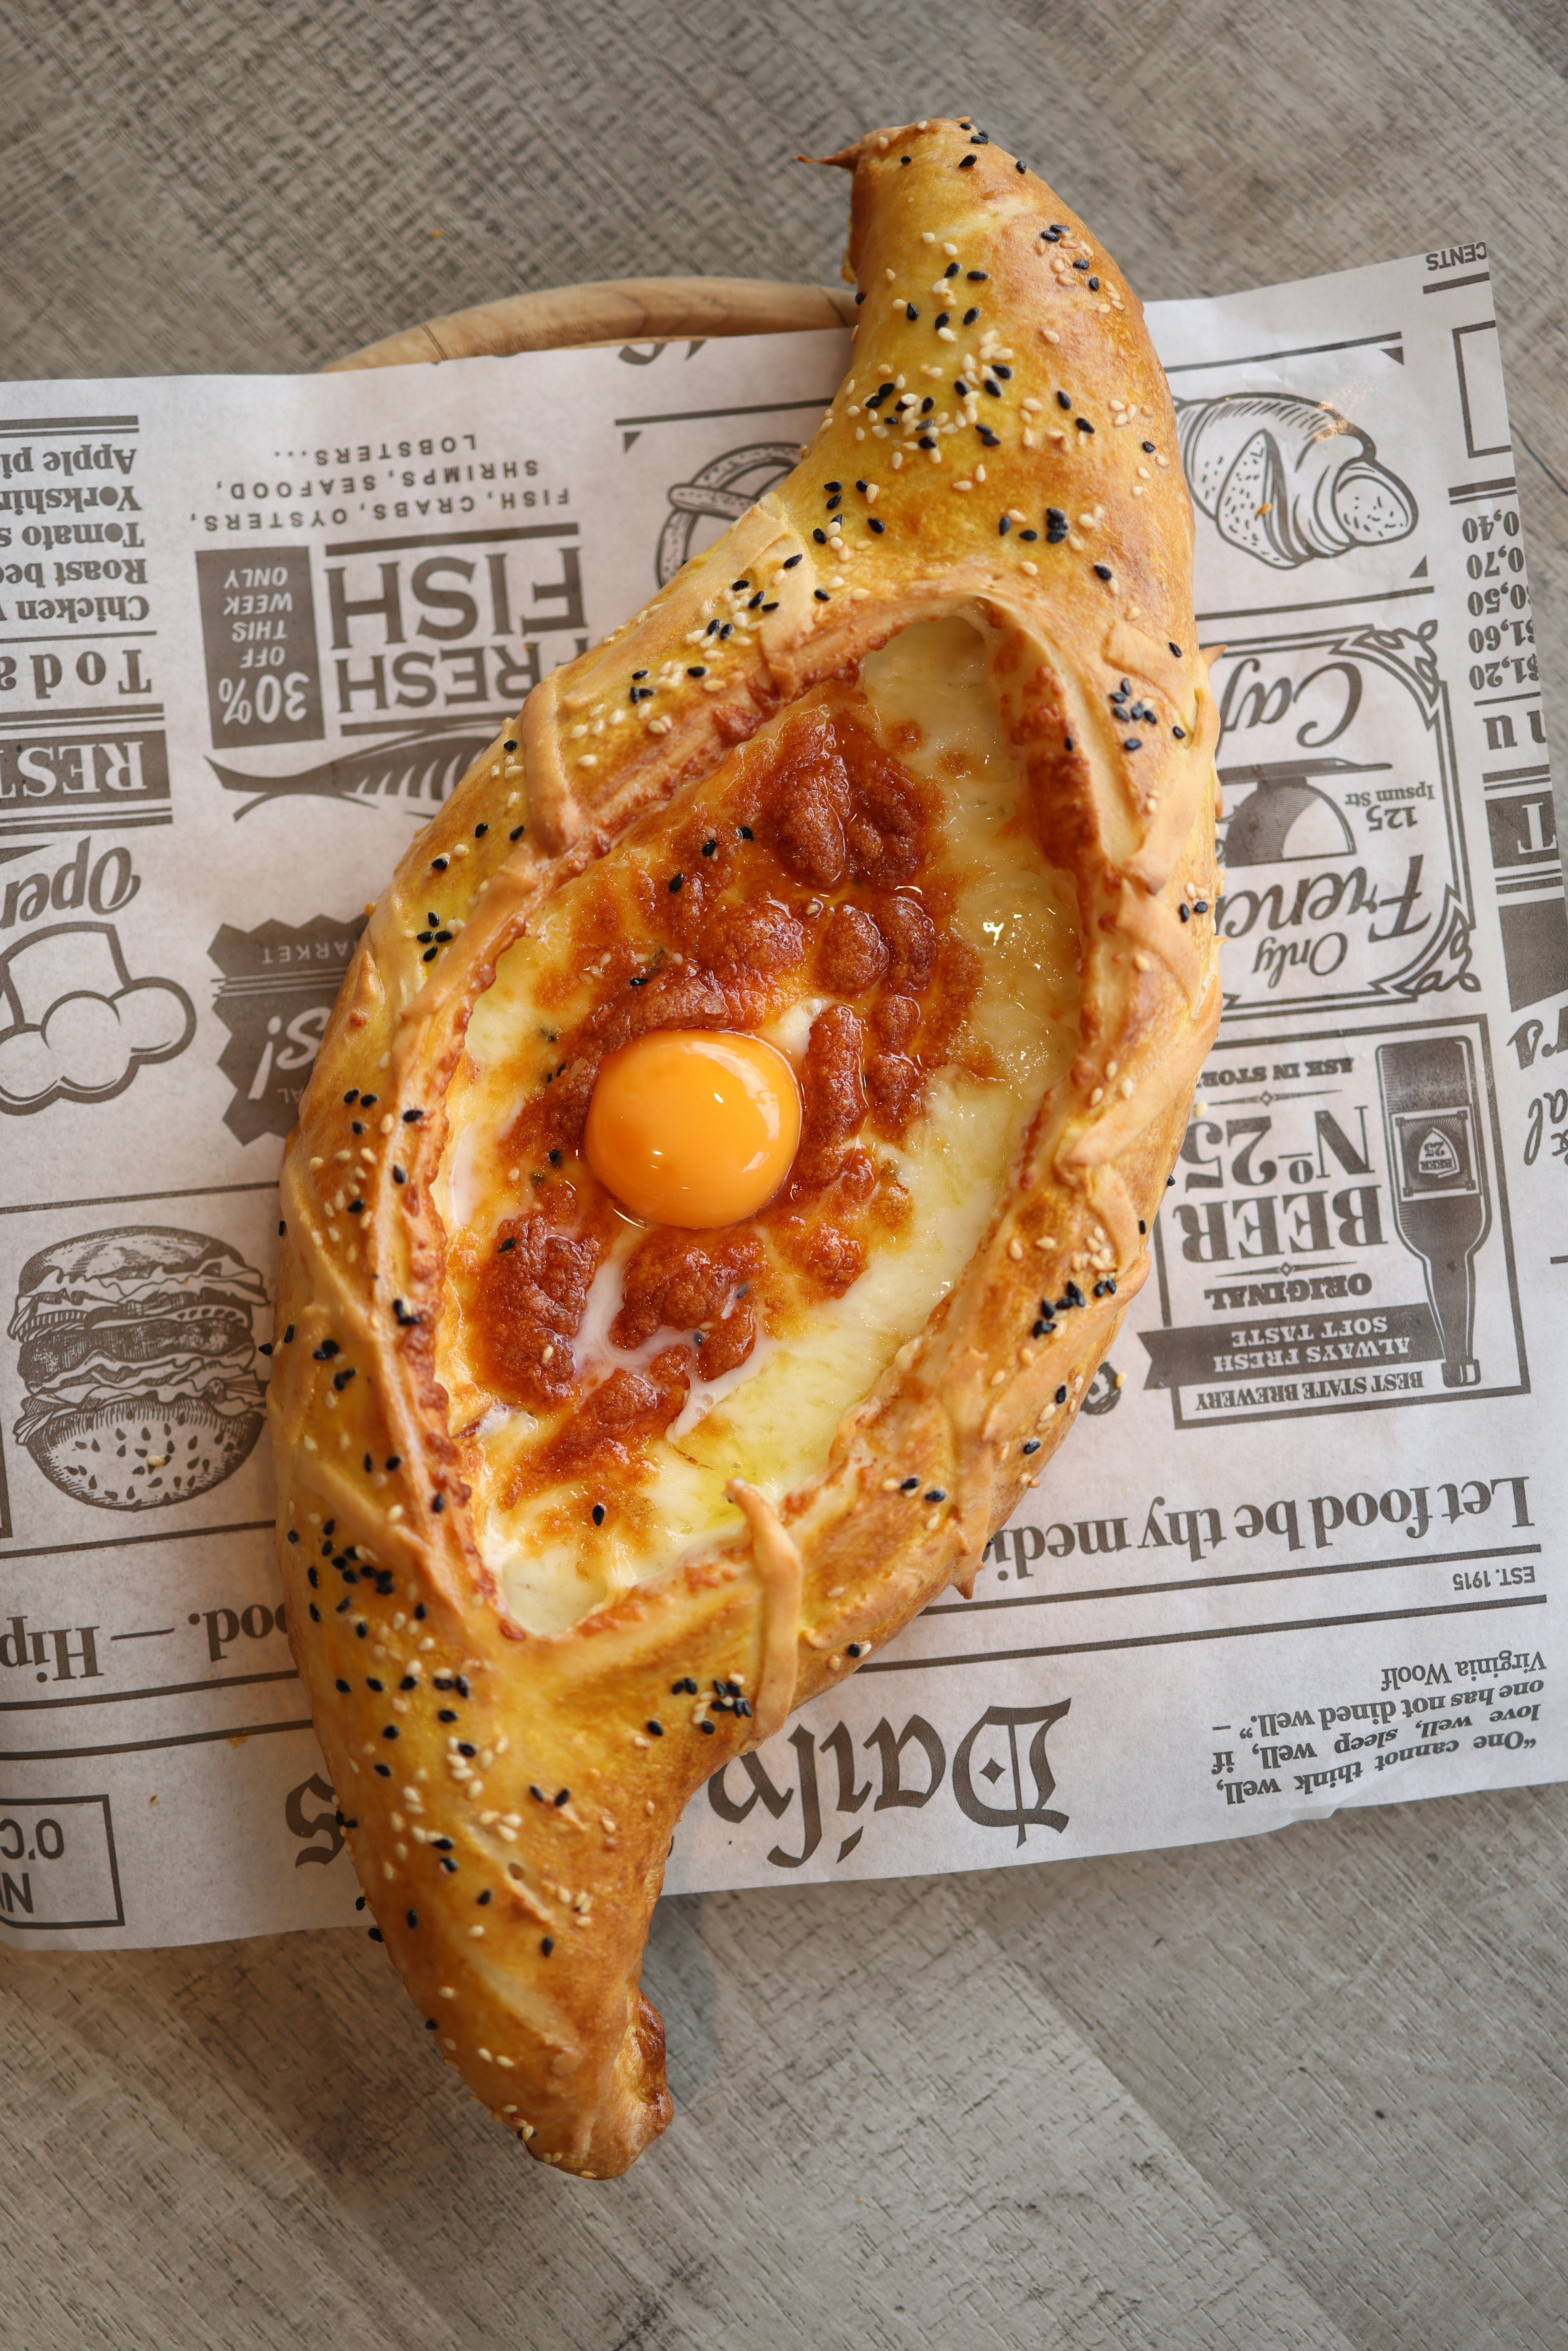
cake, food, ingredient, staple food, recipe, fruit, cuisine, baked goods, dish, produce, natural foods, plant, jackfruit, finger food, dessert, vegetable, fast food, comfort food, superfood, junk food, gluten, side dish, sweetness, baking, american food, font, bread, peach, snack, fish, french food, pastry, breakfast, cooking